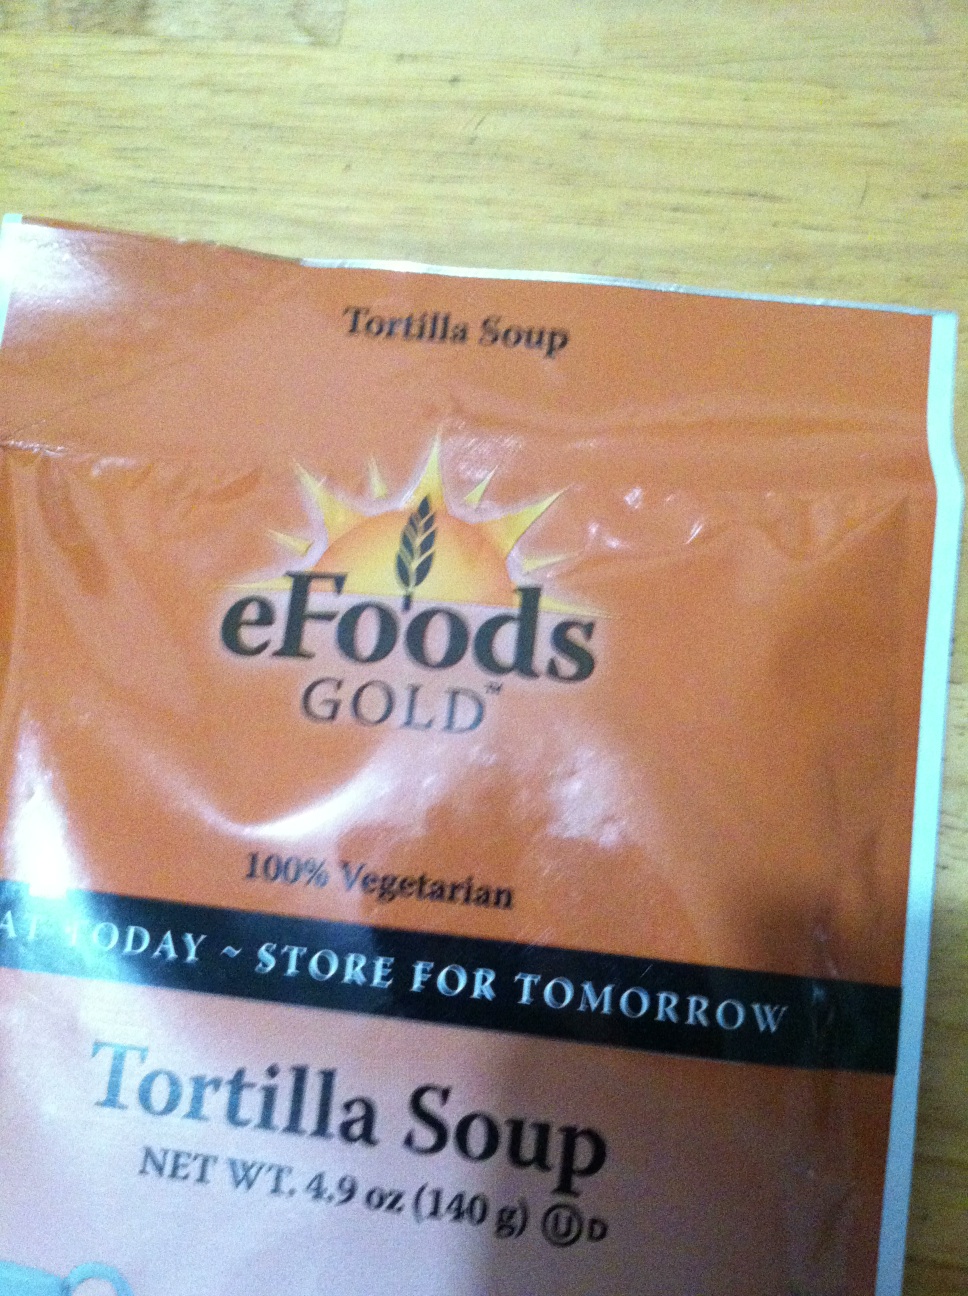Question: Hi, what does this package contain?
Answer: tortilla soup